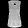
Label: T - shirt / top